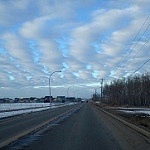
Label: street